Augustin Reed Humphrey

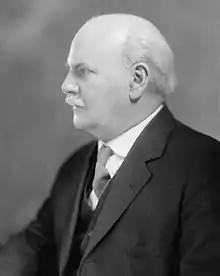
Harris and Ewing Collection, Library of Congress

Augustin Reed Humphrey (February 18, 1859 – December 10, 1937) was an American Republican Party politician.